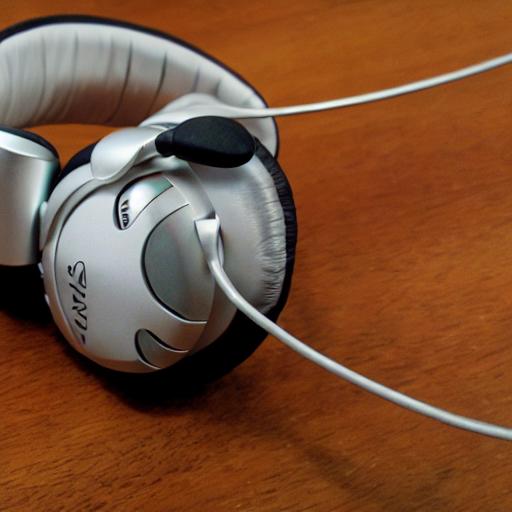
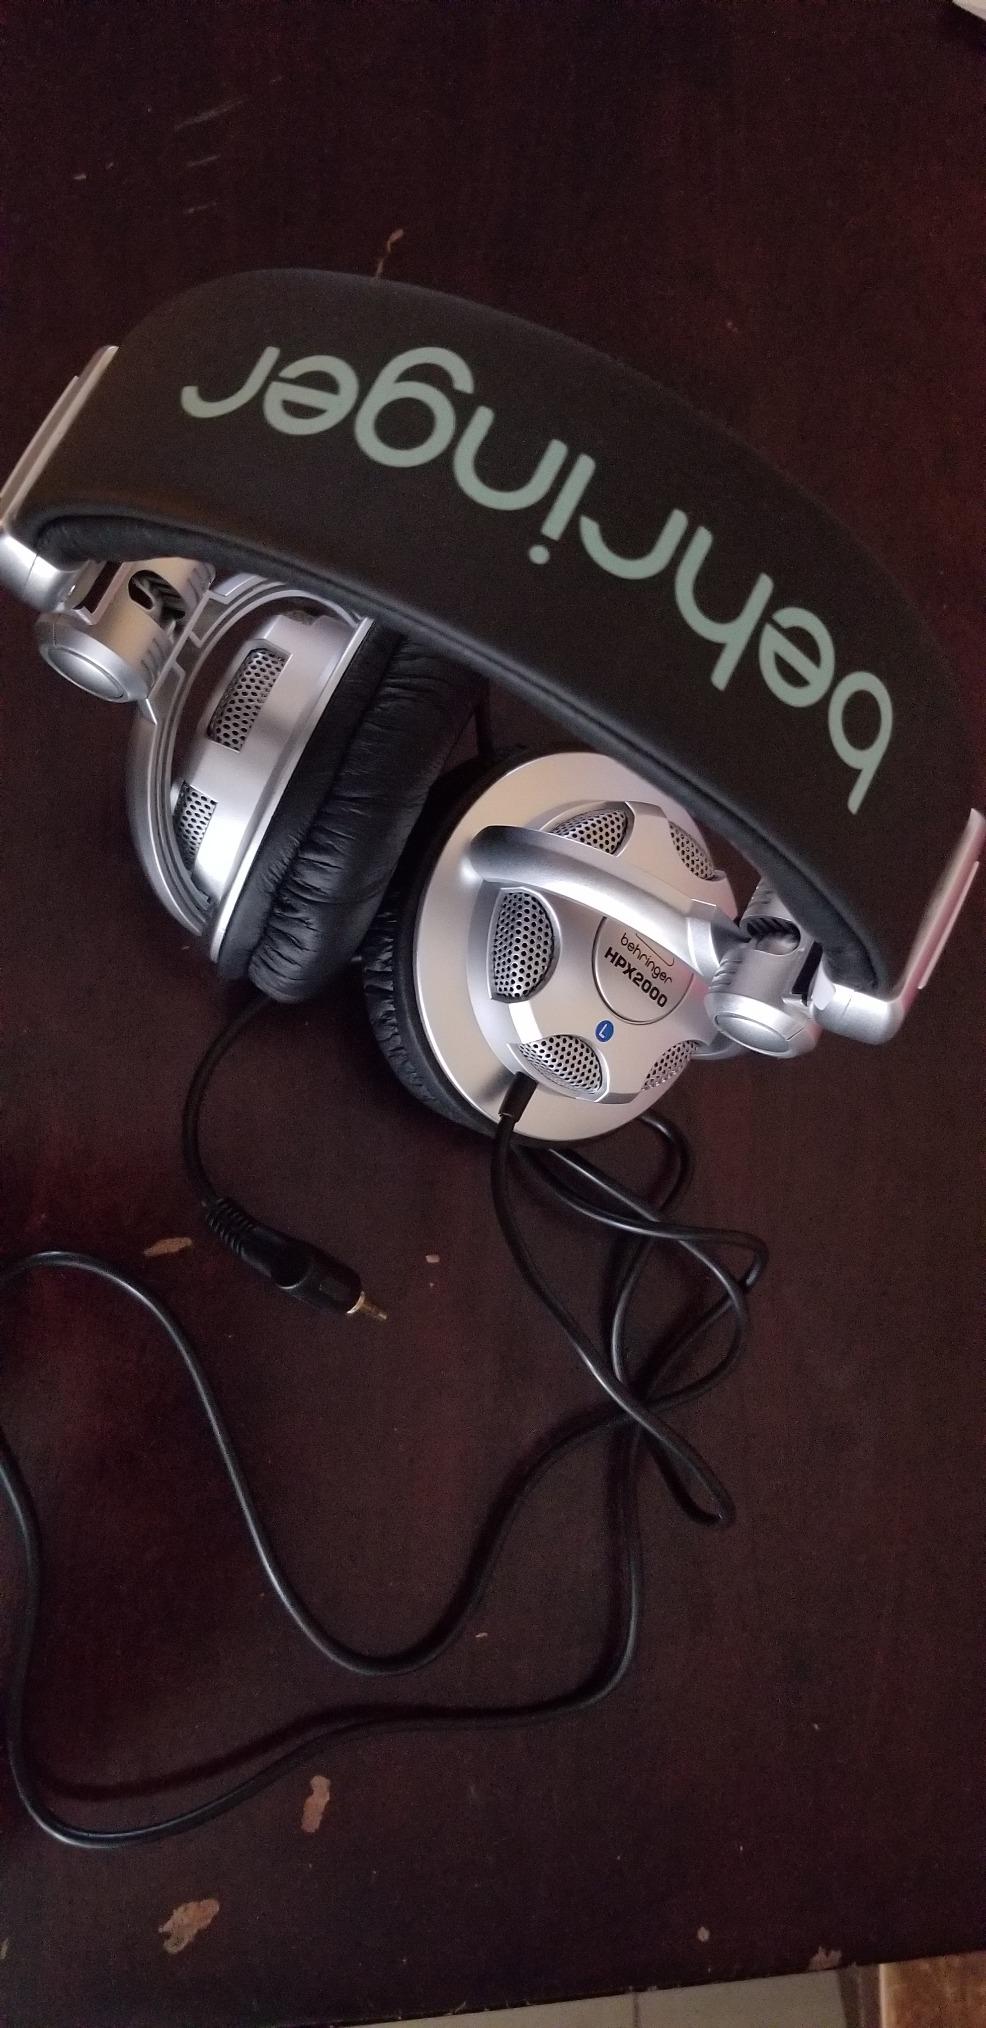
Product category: headphones
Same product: no